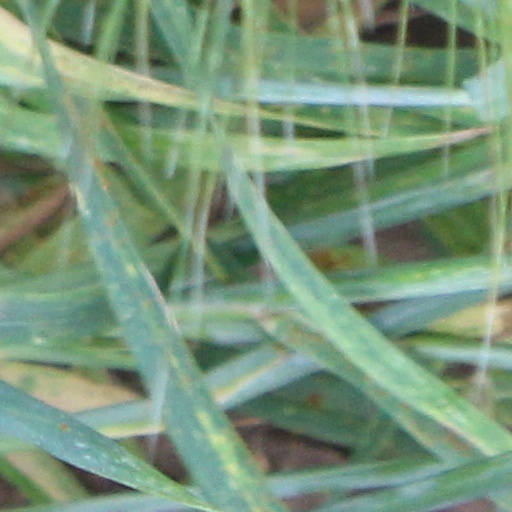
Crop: wheat